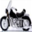
Label: motorcycle